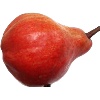
Label: Pear Red 1